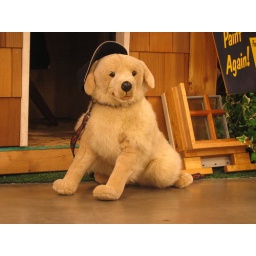
A fake dog that was in front of a play house at the fair